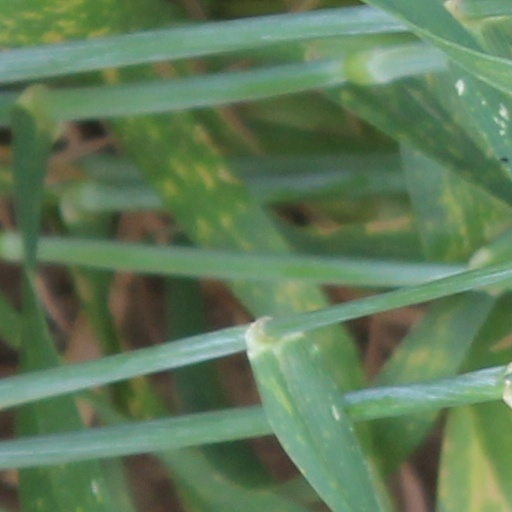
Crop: wheat